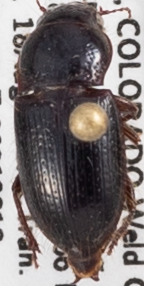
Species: Piosoma setosum
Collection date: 2021-08-18
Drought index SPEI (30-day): -1.69
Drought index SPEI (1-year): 0.17
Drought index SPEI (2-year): -0.54